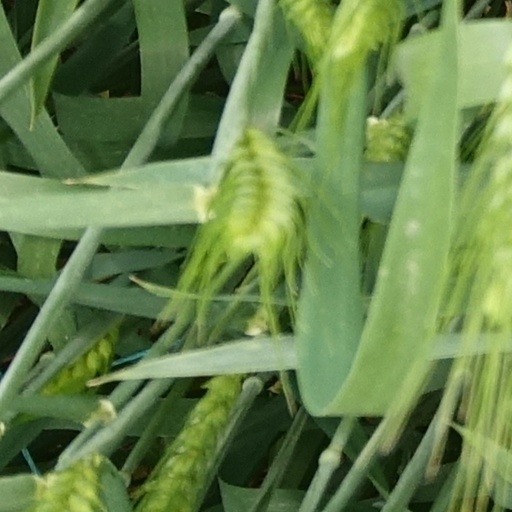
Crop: wheat